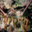
Label: lobster